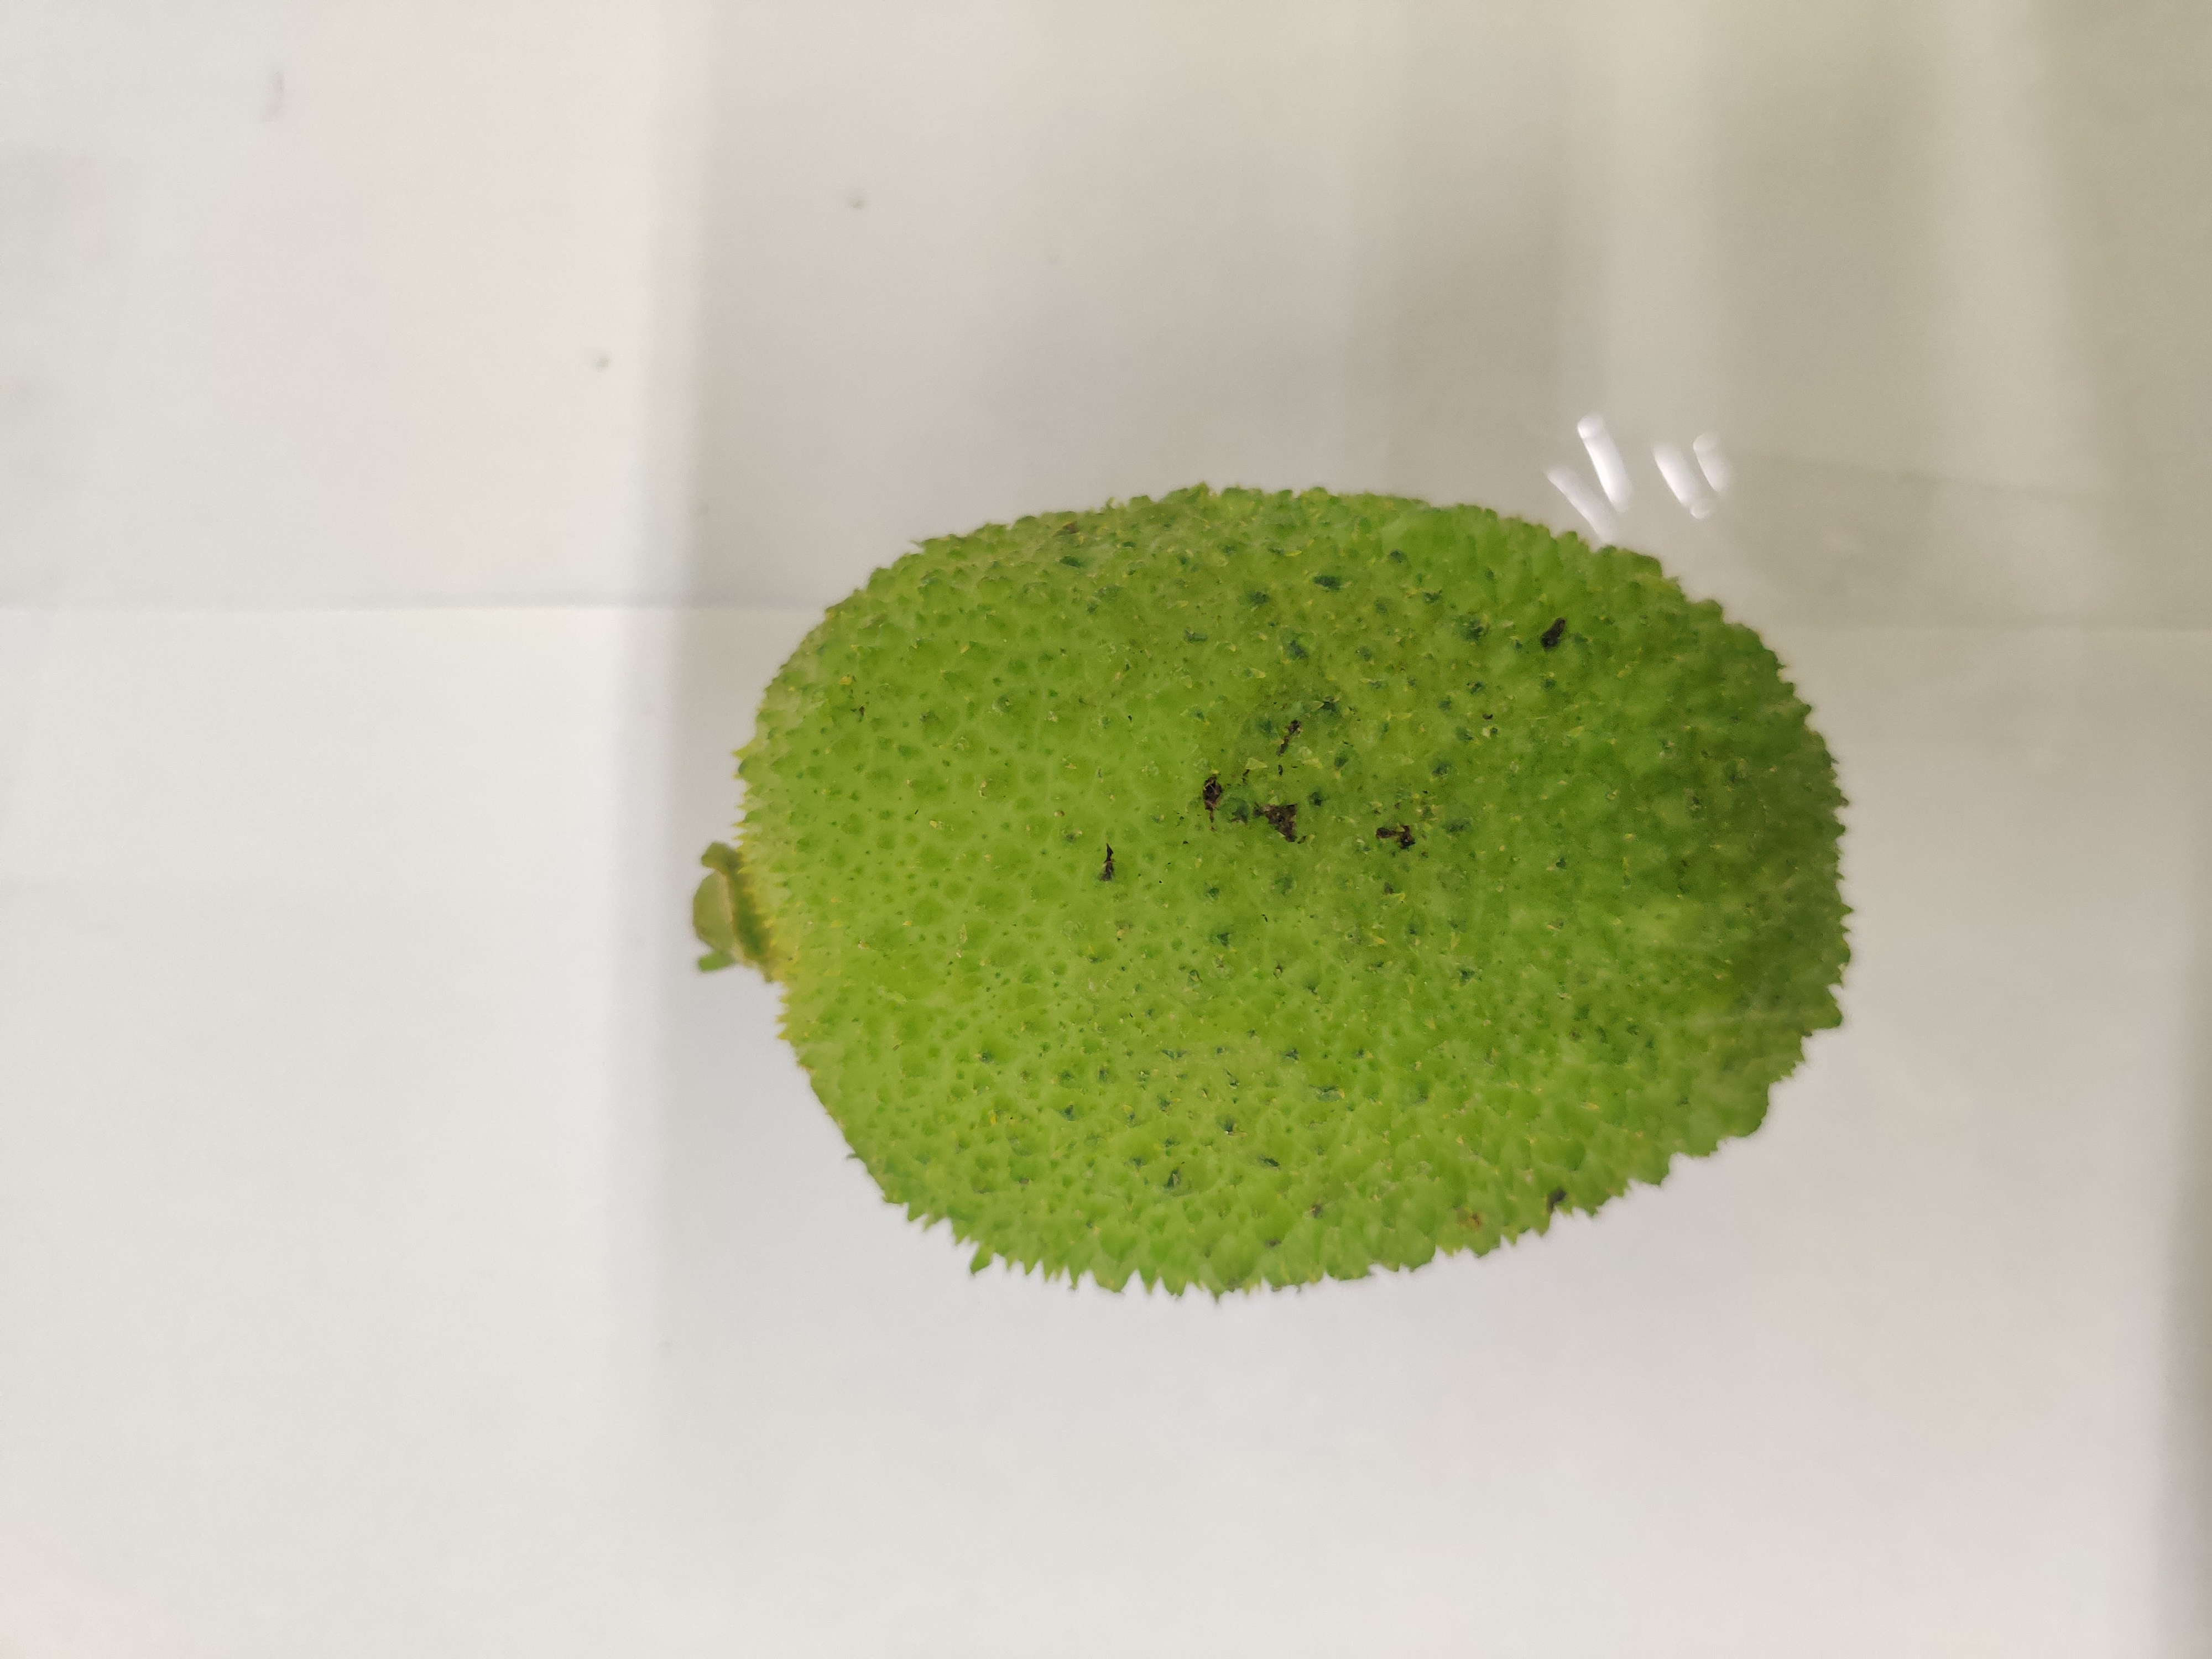
Crop: Spiny Gourd
Condition: Fresh